Scumbag Steve

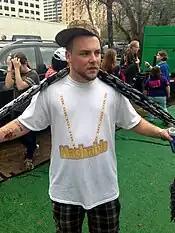
Blake Boston as Scumbag Steve in 2013

Blake Boston, commonly known as Scumbag Steve, is the subject of an Internet meme that became popular in 2011. It originated with a 2006 picture taken by Boston's mother, Susan, of then-16-year-old Blake Boston of Millis, Massachusetts, wearing a backwards fitted cap and winter coat with a fake fur collar. The meme generally superimposes text on top of the image of Boston consisting of an introductory sentence at the top and a punchline at the bottom. In 2012, Boston released a rap single on iTunes, under the alias "Blake Boston AKA Scumbag Steve" in an attempt to launch a career in music.